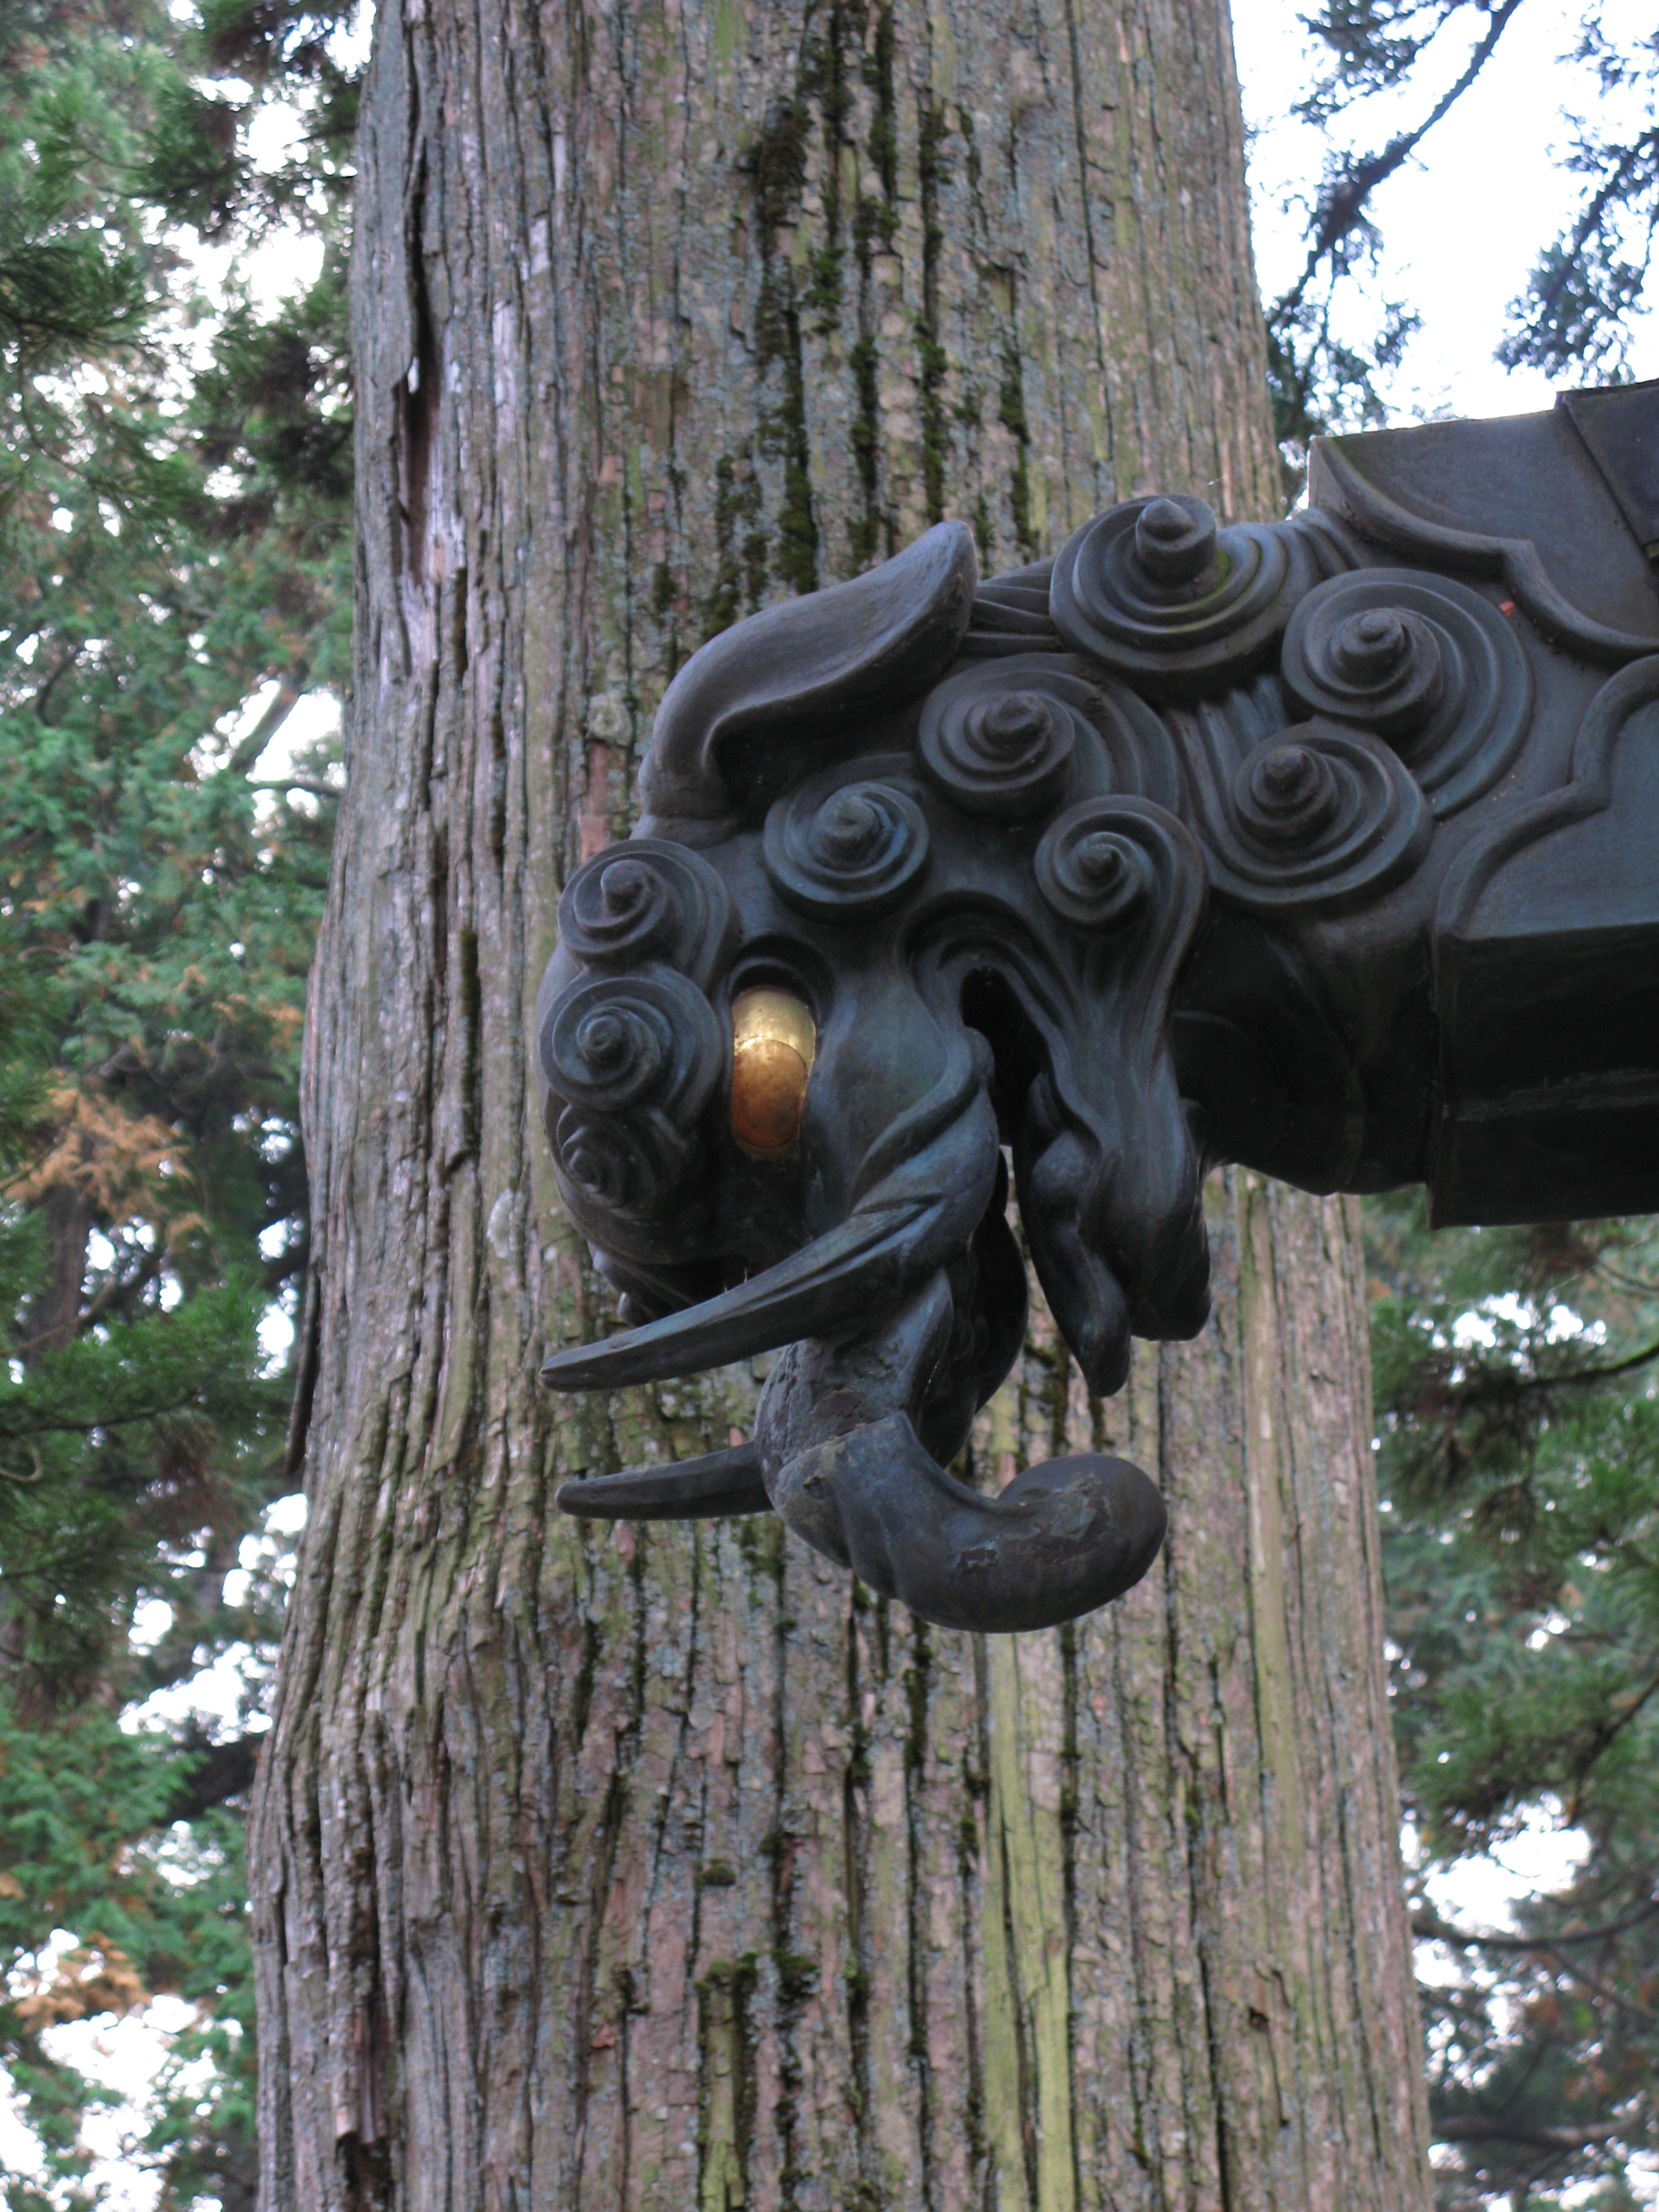
tree, trunk, monument, statue, high, sculpture, art, temple, shrine, nikko, hires, heritage, carving, hi, res, powershotg7, toushogu, canong7 world, woody plant, outdoor structure